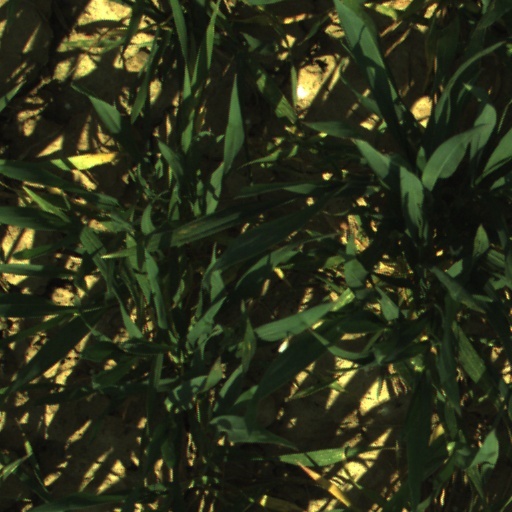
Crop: wheat